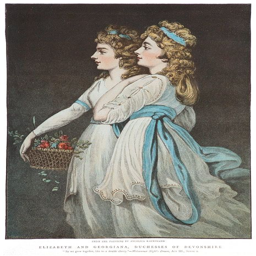
from a painting of painting artist , person and novelist .